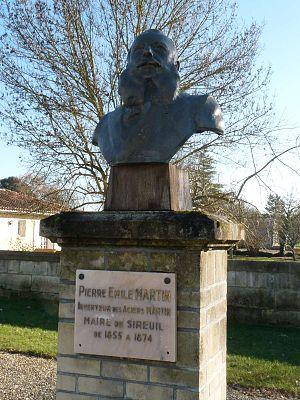
buste de Pierre-Emile Martin, en face de la mairie de Sireuil, Charente, France
Cet article recense les œuvres d'art dans l'espace public dans le département de la Charente, en France.
Sireuil est une commune du Sud-Ouest de la France située dans le département de la Charente.